Yamagata Shinkansen

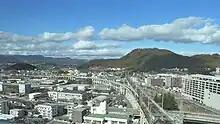
An aerial view showing the Yamagata Shinkansen diverging to the left from the Tohoku Shinkansen north of Fukushima Station

Trains consist of 7-car E3 and E8 series trainsets operating as "Tsubasa" services. Between and Fukushima, some trains run coupled to "Yamabiko" trains on the Tōhoku Shinkansen. Between Fukushima and Shinjō, the trains run on their own at a maximum speed of and share the line with regular Ōu Main Line trains.